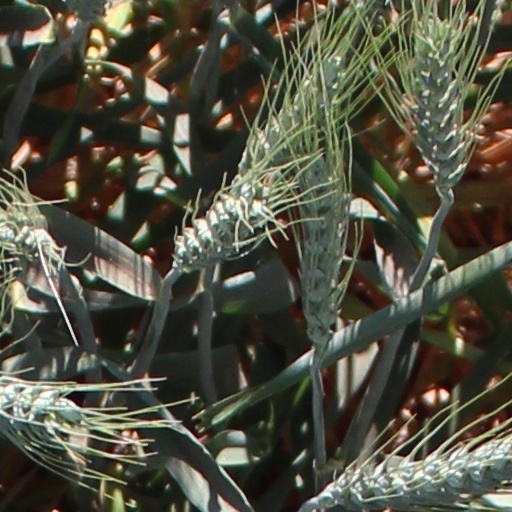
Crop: wheat